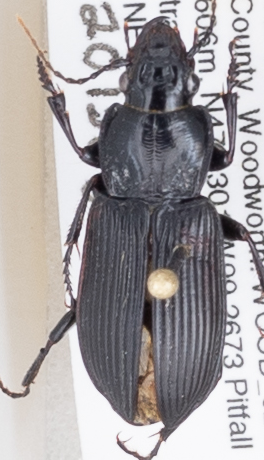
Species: Pterostichus melanarius melanarius
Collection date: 2015-08-19
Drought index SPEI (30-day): -1.204
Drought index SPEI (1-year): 0.018
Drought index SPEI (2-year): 0.63